Chicago White Sox

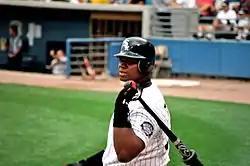
Frank Thomas in 1997

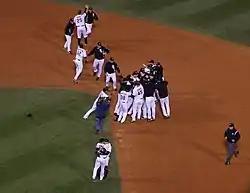
The White Sox celebrate after winning a tie-breaker game against the Minnesota Twins for a spot in the 2008 playoffs.

The White Sox struggled for the rest of the 1980s, as Chicago fought to keep them in town. Reinsdorf wanted to replace the aging Comiskey Park, and sought public funds to do so. When talks stalled, a strong offer was made to move the team to St. Petersburg, Florida. Funding for a new ballpark was approved in an 11th-hour deal by the Illinois State Legislature on June 30, 1988, with the stipulation that it had to be built on the corner of 35th and Shields, across the street from the old ballpark, as opposed to the suburban ballpark the owners had designed. Architects offered to redesign the ballpark to a more "retro" feel that would fit in the city blocks around Comiskey Park; however, the ownership group was set on a 1991 open date, so they kept the old design. The new ballpark opened in 1991 under the name new Comiskey Park. The park, renamed in 2003 as U.S. Cellular Field and in 2016 as Guaranteed Rate Field, underwent many renovations in the early 2000s to give it a more retro feel. In December 2024, it was renamed Rate Field when Guaranteed Rate rebranded as Rate.